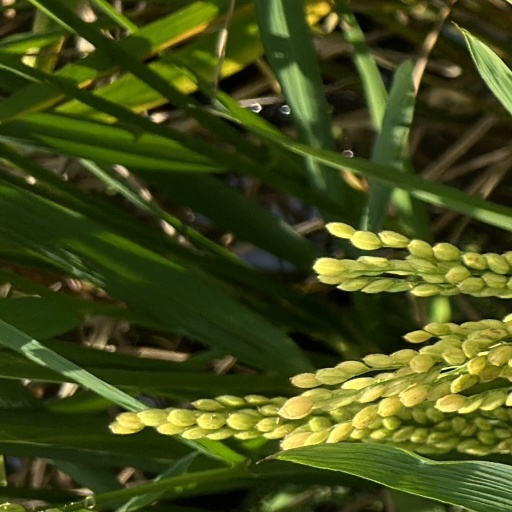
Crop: rice